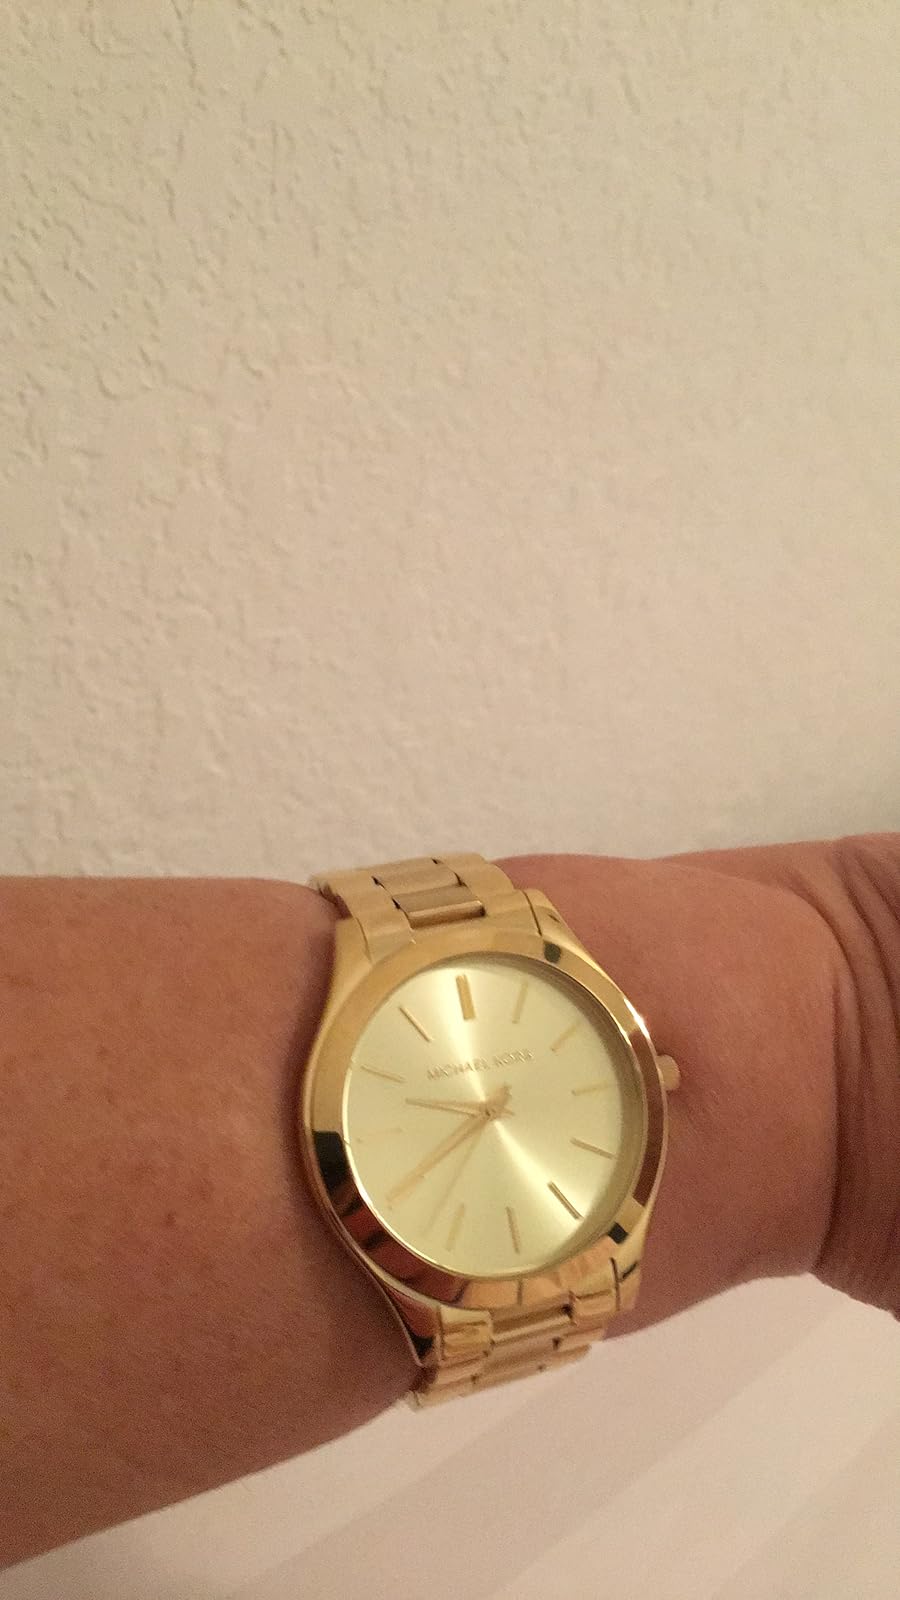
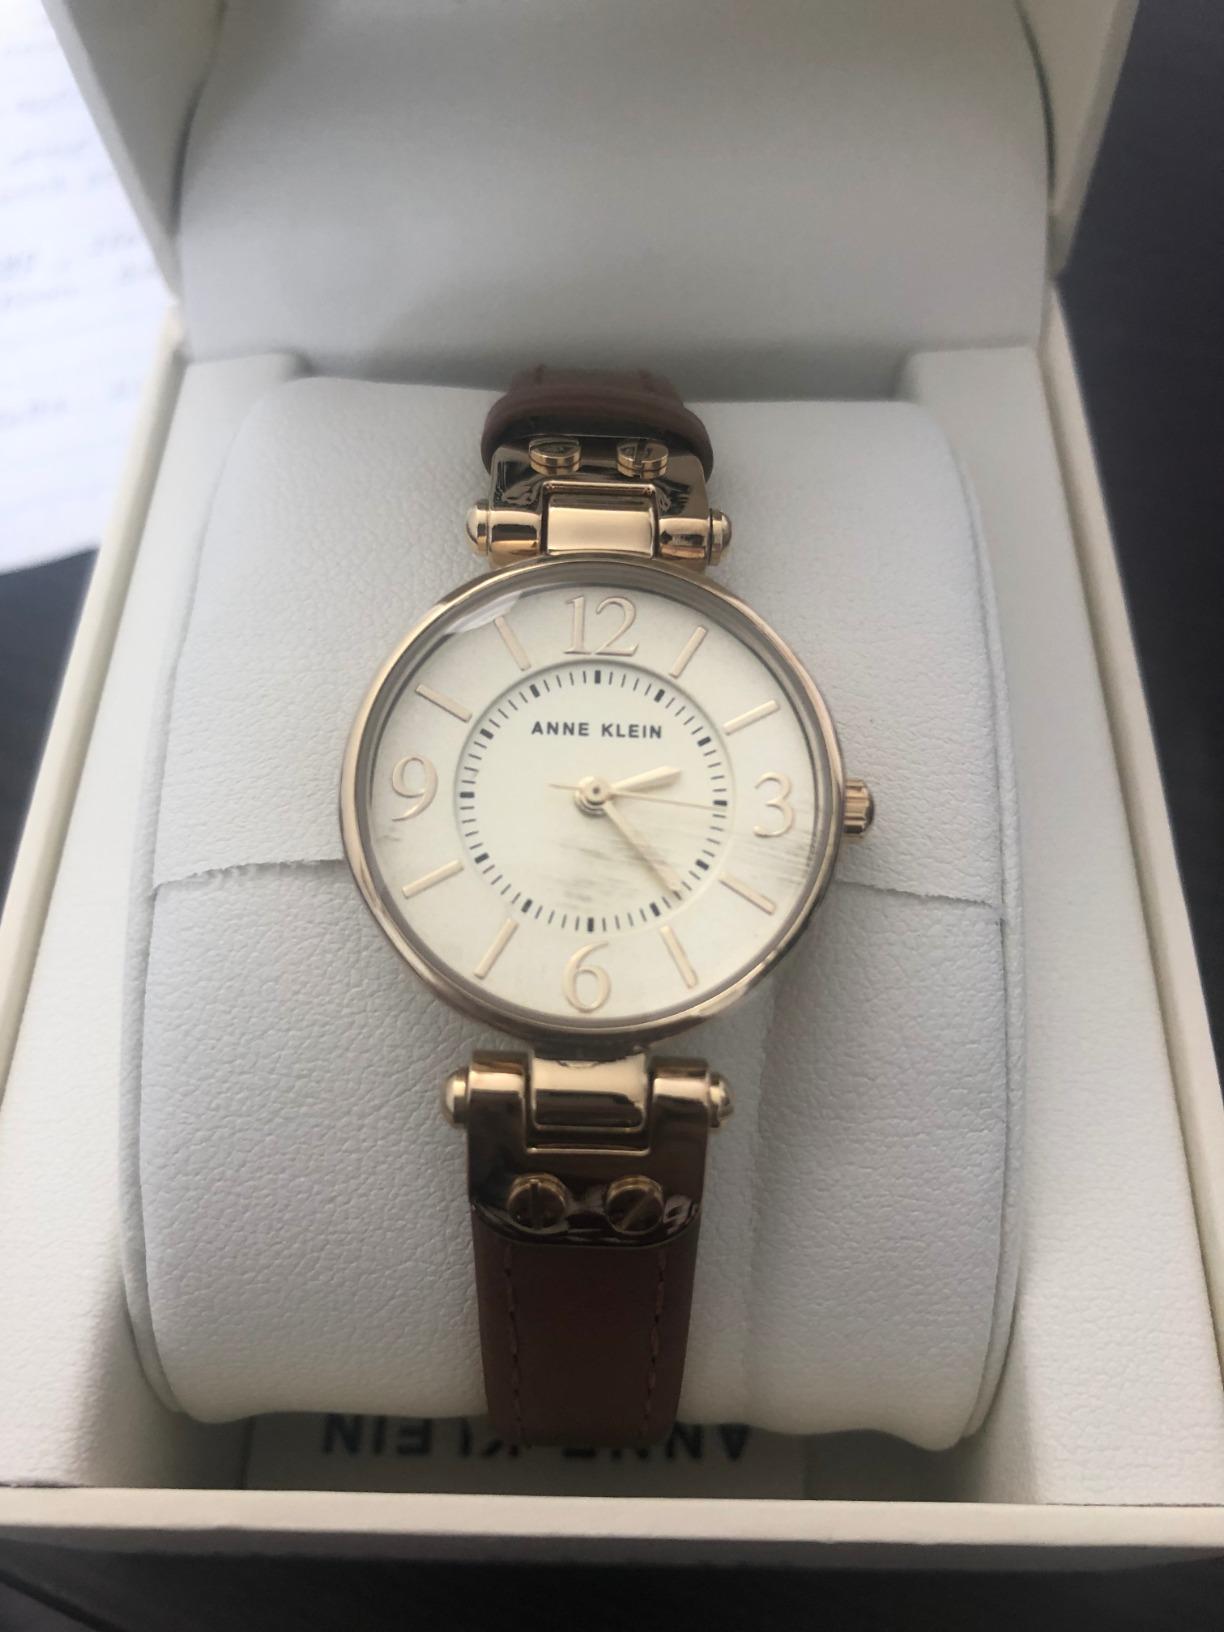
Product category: accessories_watch
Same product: no